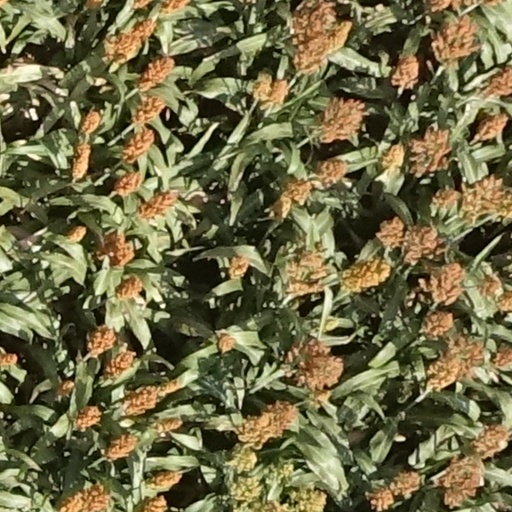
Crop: sorghum